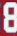
Number: 8